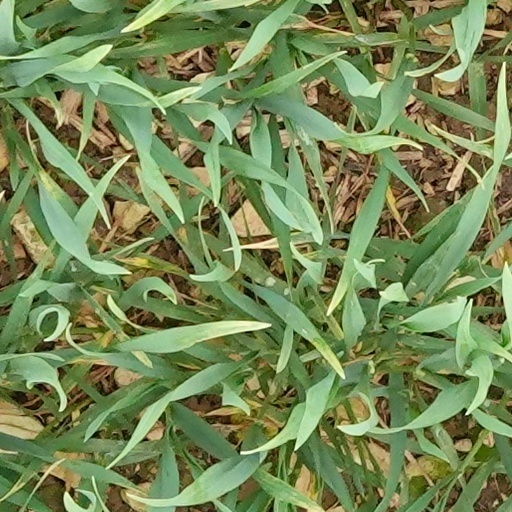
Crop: wheat